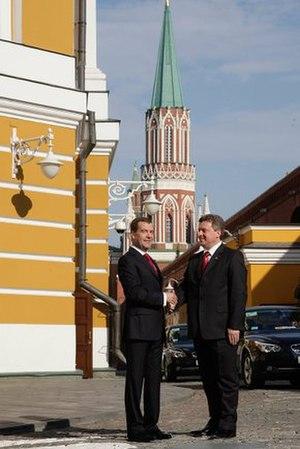
Le défilé militaire du Jour de la Victoire de 2010, qui a eu lieu le 9 mai 2010 en Russie, commémore le 65ᵉ anniversaire de la fin de la Seconde Guerre mondiale en Europe, la Grande Guerre patriotique pour les Russes et leur victoire sur le Troisième Reich.